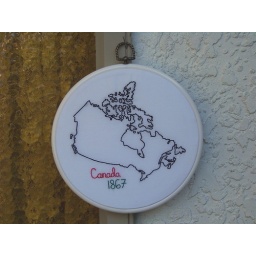
I can be patriotic.hand embroidered and frame in an 8 inch white plastic hoop.see link in profile